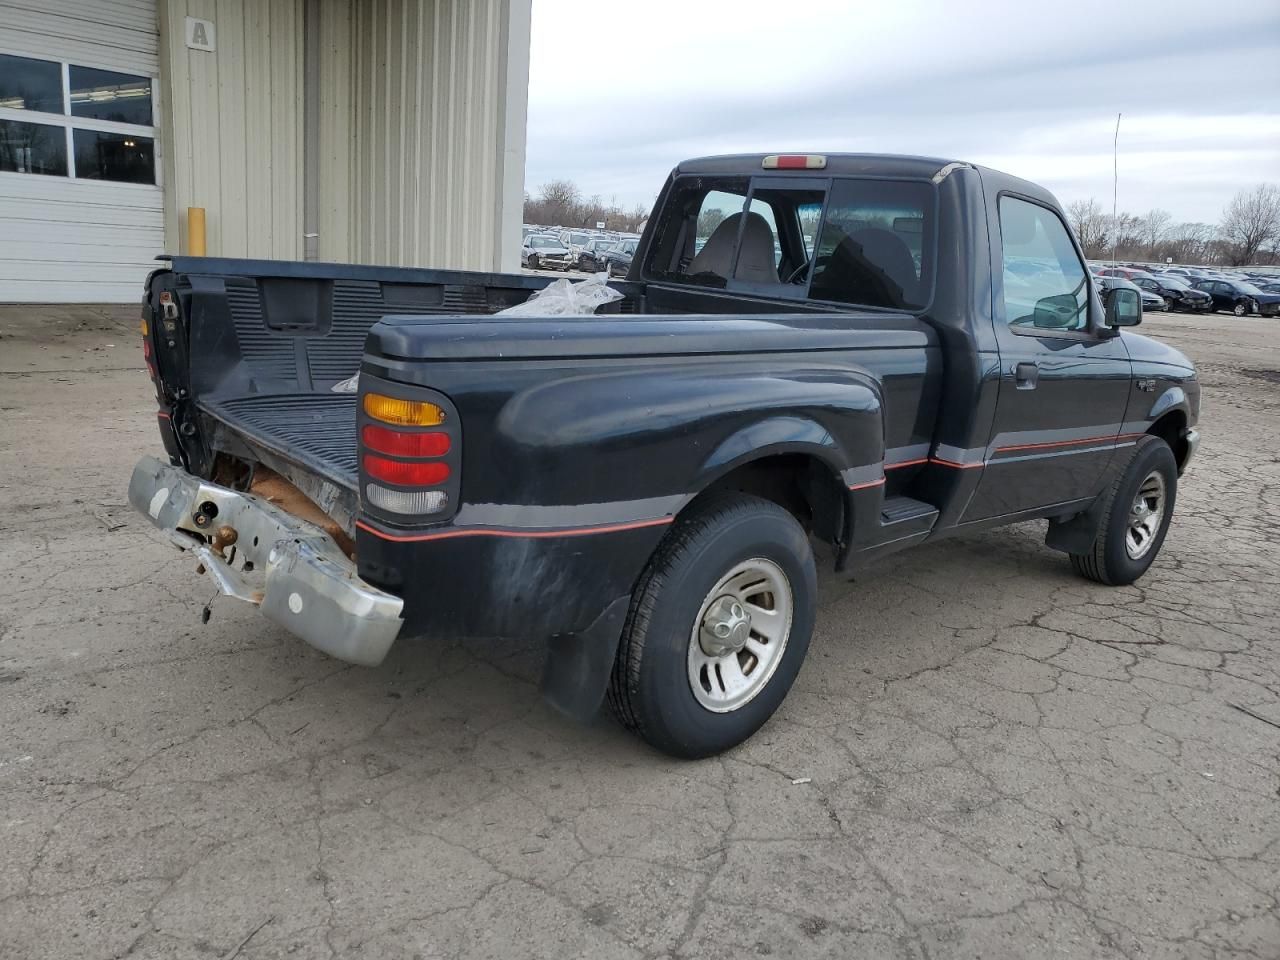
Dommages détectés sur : pare-choc arrière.
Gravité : majeur